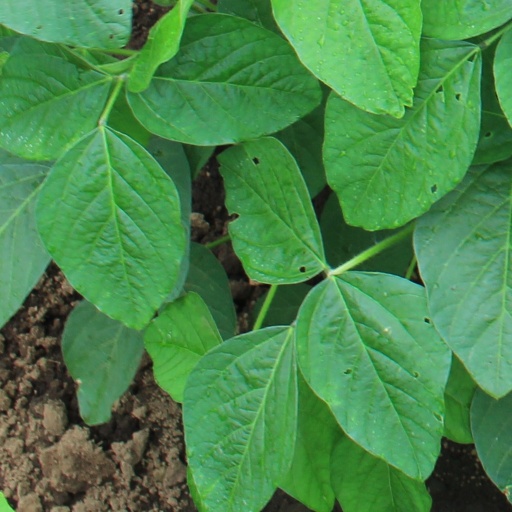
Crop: soybean